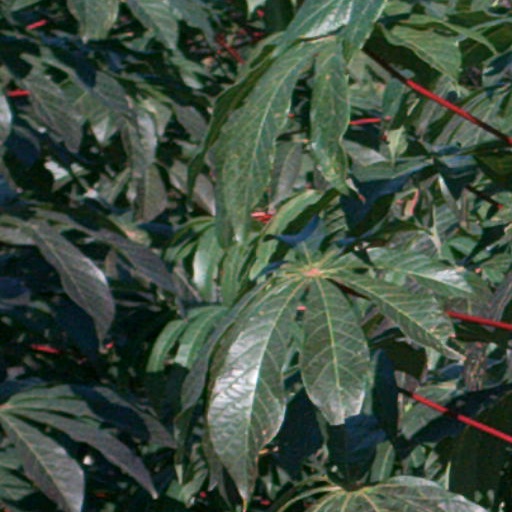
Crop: cassava